The Three Musketeers (1939 film)

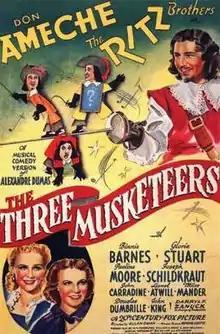

The Three Musketeers is a 1939 musical comedy film adaptation of Alexandre Dumas's 1844 novel "The Three Musketeers" directed by Allan Dwan and starring Don Ameche as d'Artagnan, with the Ritz Brothers as his cowardly helpers. While the film can be found online, it did have an original copyright notice and renewal.